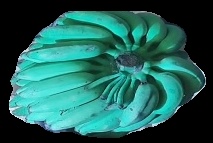
Variety: elakki-bale
Grade: grade3